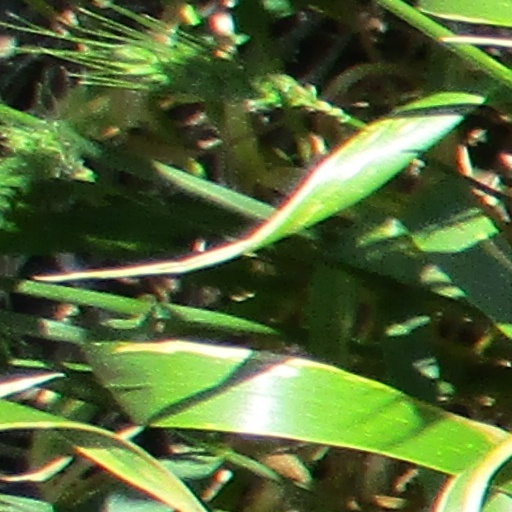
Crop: wheat